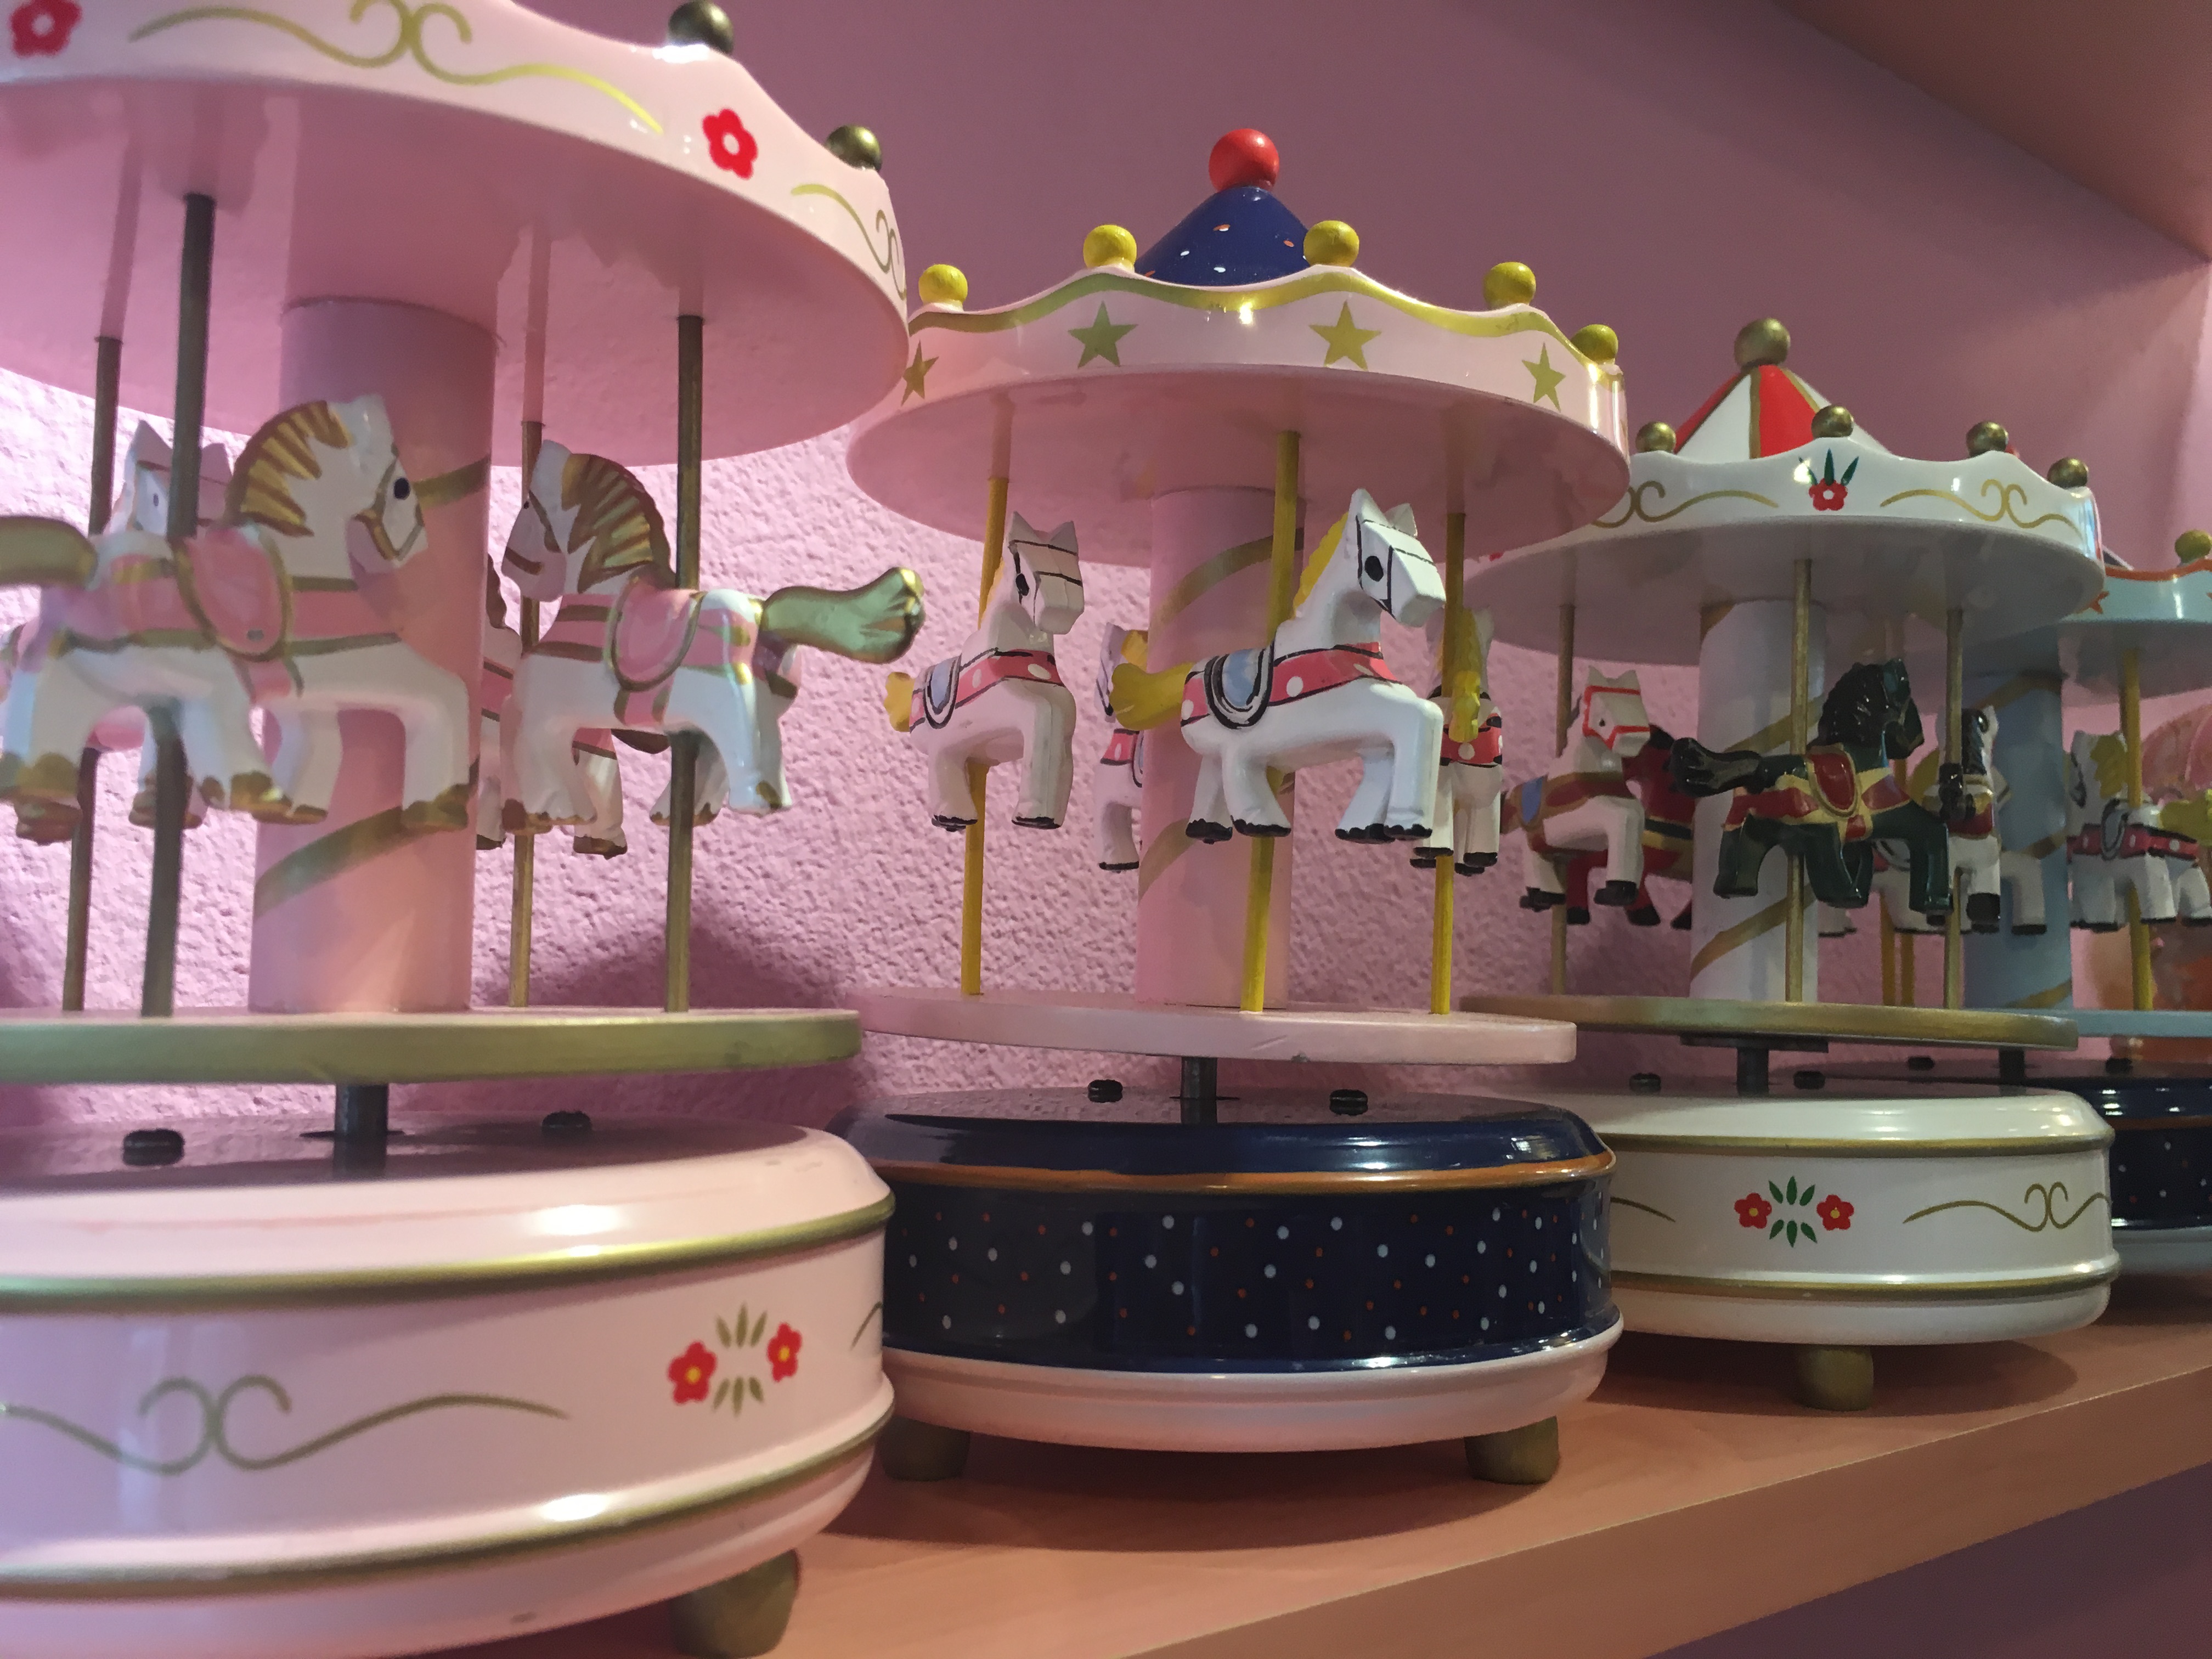
cute, recreation, amusement park, park, carousel, toy, resort, merry go round, amusement ride, outdoor recreation, nonbuilding structure